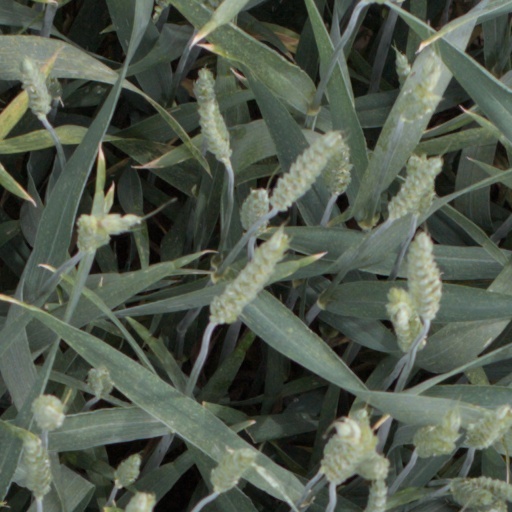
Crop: wheat